McDonnell Douglas

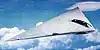
An artist's impression of the McDonnell Douglas/General Dynamics A-12 "Avenger II" aircraft. It was planned for the U.S. Navy but canceled in 1991 due to high cost.

In 1977, the next generation of DC-9 variants, dubbed the "Super 80" (later renamed the MD-80) series, was launched.